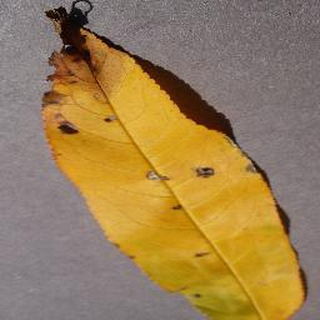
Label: peach_bacterial_spot